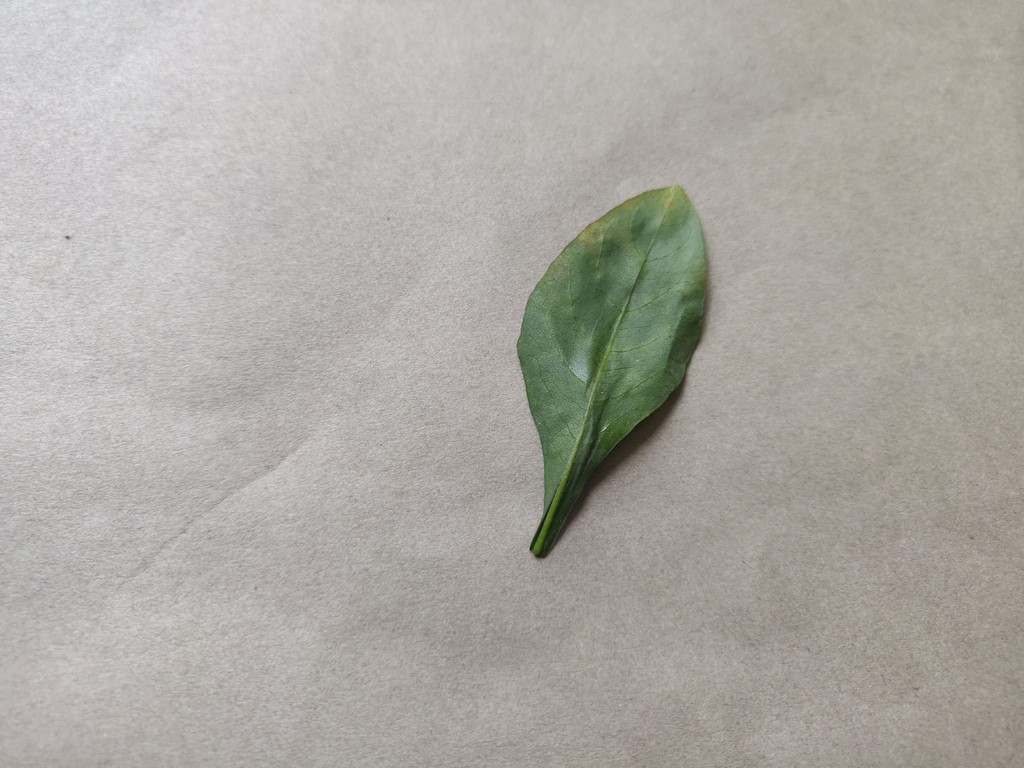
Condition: Unhealthy
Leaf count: single
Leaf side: back